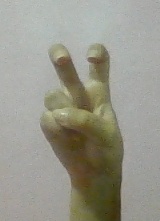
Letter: toot